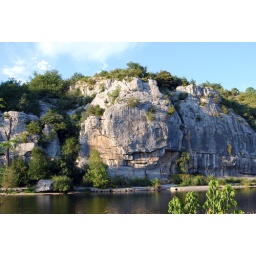
Stone Cliffs, rock face in La Beaume river, village near Vallon pont d'arc. S. france